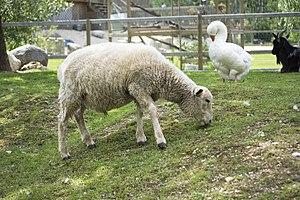
Le cheptel ovin mondial compte un milliard de têtes. Classées par pays, voici une liste des principales races de moutons connues :